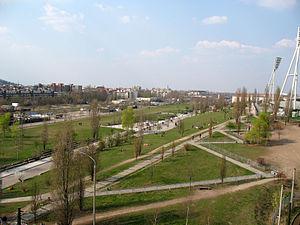
L'ancienne gare du Nord ou gare de marchandise Eberswalder Straße est une ancienne gare ferroviaire de marchandises de Berlin. Ouverte en 1877, elle est fermée en 1985. Elle était située dans le quartier de Prenzlauer Berg, près de Gesundbrunnen, à l'endroit de l'actuel Mauerpark.